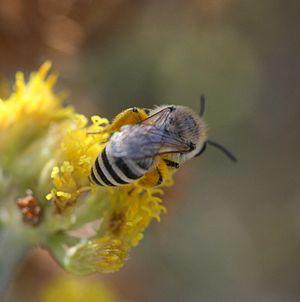
Colletes dimidiatus est une espèce d'abeilles de la famille des Colletidae. Elle est endémique aux îles Canaries en Espagne.